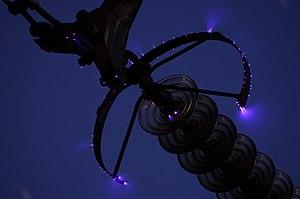
L'effet corona, aussi appelé « effet couronne » ou « effet de couronne », est un phénomène de décharge électrique partielle entraînée par l'ionisation du milieu entourant un conducteur. Il apparaît quand le champ électrique dépasse une « valeur critique ». Il se manifeste par l'apparition de points lumineux bleuâtres ou lignes lumineuses ou parfois d'une longue « gaine lumineuse » qui se forme autour des câbles transportant du courant sous haute tension.